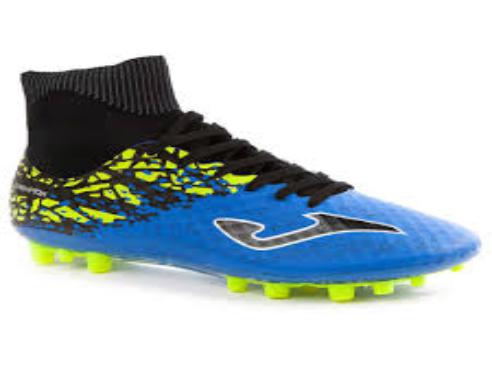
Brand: Joma-1
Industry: Clothes